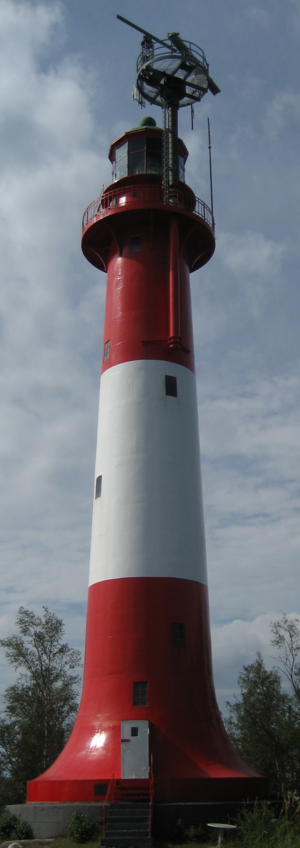
Liste des phares de la Finlande : Les phares se trouvent au sud sur le golfe de Finlande et à l'ouest sur le golfe de Botnie, les deux bras de la mer Baltique. La Finlande administre également les îles d'Åland, un archipel situé à la jonction des deux golfes.